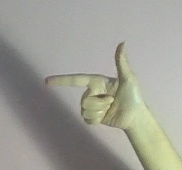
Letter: yaa